Absinthe

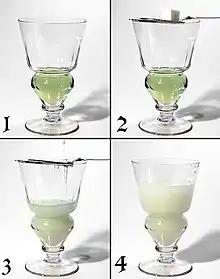
Preparing absinthe using the traditional method (that does not involve burning)

The traditional French preparation involves placing a sugar cube on top of a specially designed slotted spoon and placing the spoon on a glass filled with a measure of absinthe. Iced water is poured or dripped over the sugar cube to mix the water into the absinthe. The final preparation contains 1 part absinthe and 3–5 parts water. As water dilutes the spirit, those components with poor water solubility (mainly those from anise, fennel, and star anise) come out of solution and cloud the drink. The resulting milky opalescence is called the "louche" (French: 'opaque' or 'shady'). The release of these dissolved essences coincides with a perfuming of herbal aromas and flavours that "blossom" or "bloom", and brings out subtleties that are otherwise muted within the neat spirit. This reflects what is perhaps the oldest and purest method of preparation, and is often referred to as the "French method".